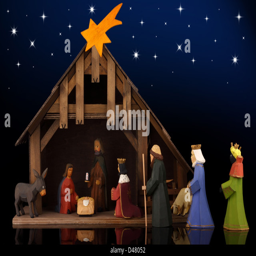
the christmas tale with a nativity scene